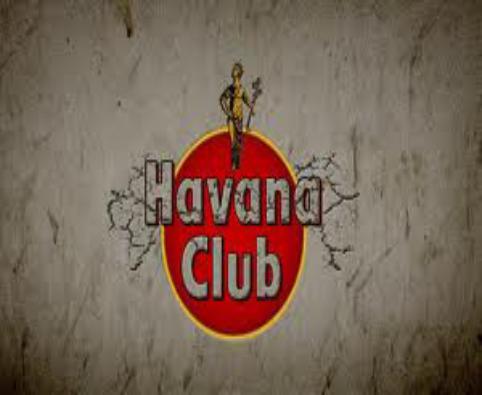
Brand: Havana Club
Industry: Necessities